Stefano Zuccherini

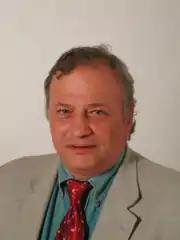
Stefano Zuccherini

Stefano Zuccherini (15 July 1953 – 31 March 2021) was an Italian politician who served as a Senator.